EG Australia

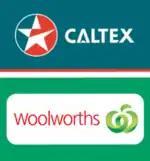
Logo of Caltex Woolworths

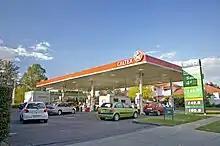
A Caltex Woolworths store in Wagga Wagga in 2008

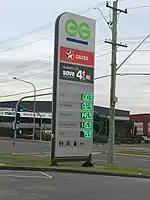
EG/Caltex service station in Marayong, Sydney

Woolworths' foray into the petrol business began in 1996 with a Woolworths Plus Petrol station in Dubbo, New South Wales. In July 2001, Woolworths leased 69 of Liberty Oil's sites which were then converted to Woolworths Plus Petrol. After the conversion, the number of Woolworths Plus Petrol sites increased to approximately 260, equating to approximately 8% market share of the Australian petrol market.